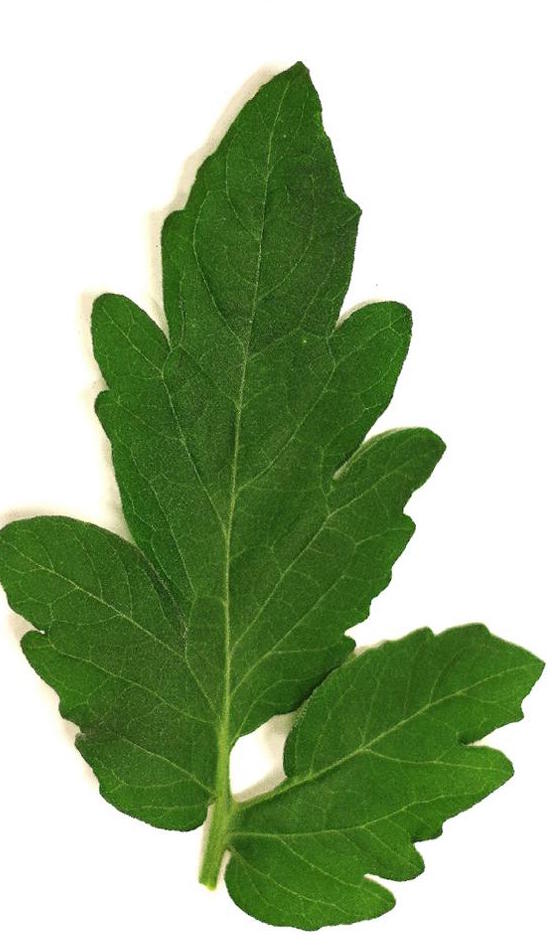
Labels: Tomato leaf, Tomato leaf